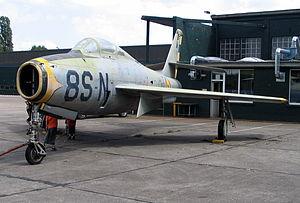
La Base aérienne de Kleine-Brogel est une base de la Force aérienne belge.